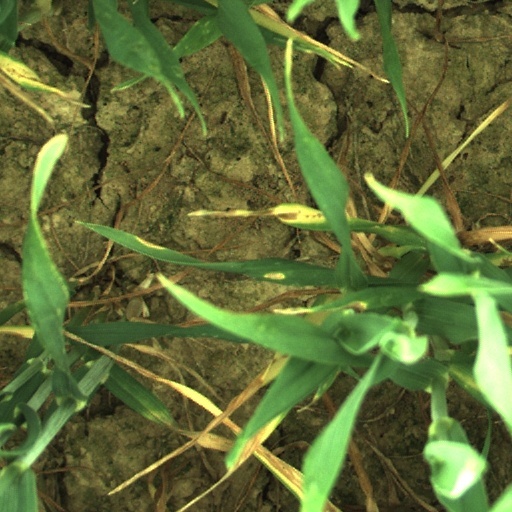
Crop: wheat